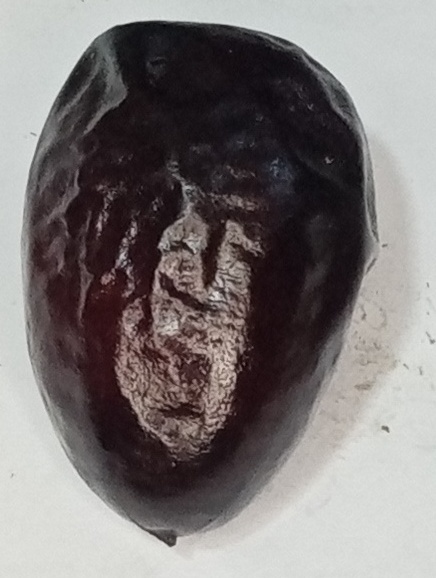
Variety: kupro
Size: large
Grade: grade-2